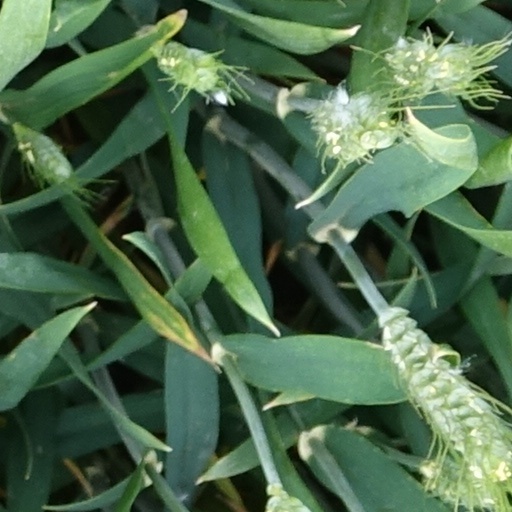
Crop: wheat